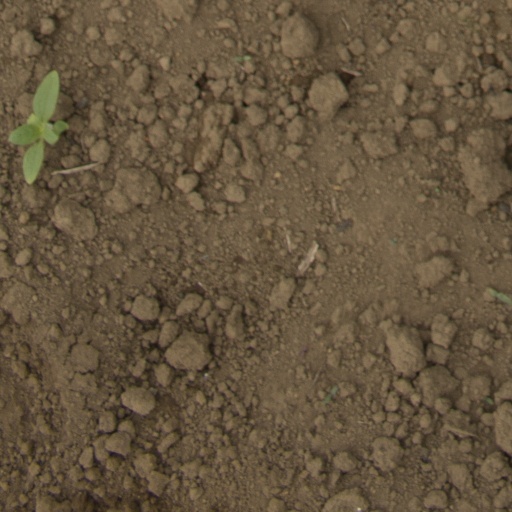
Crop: Jerusalem artichoke